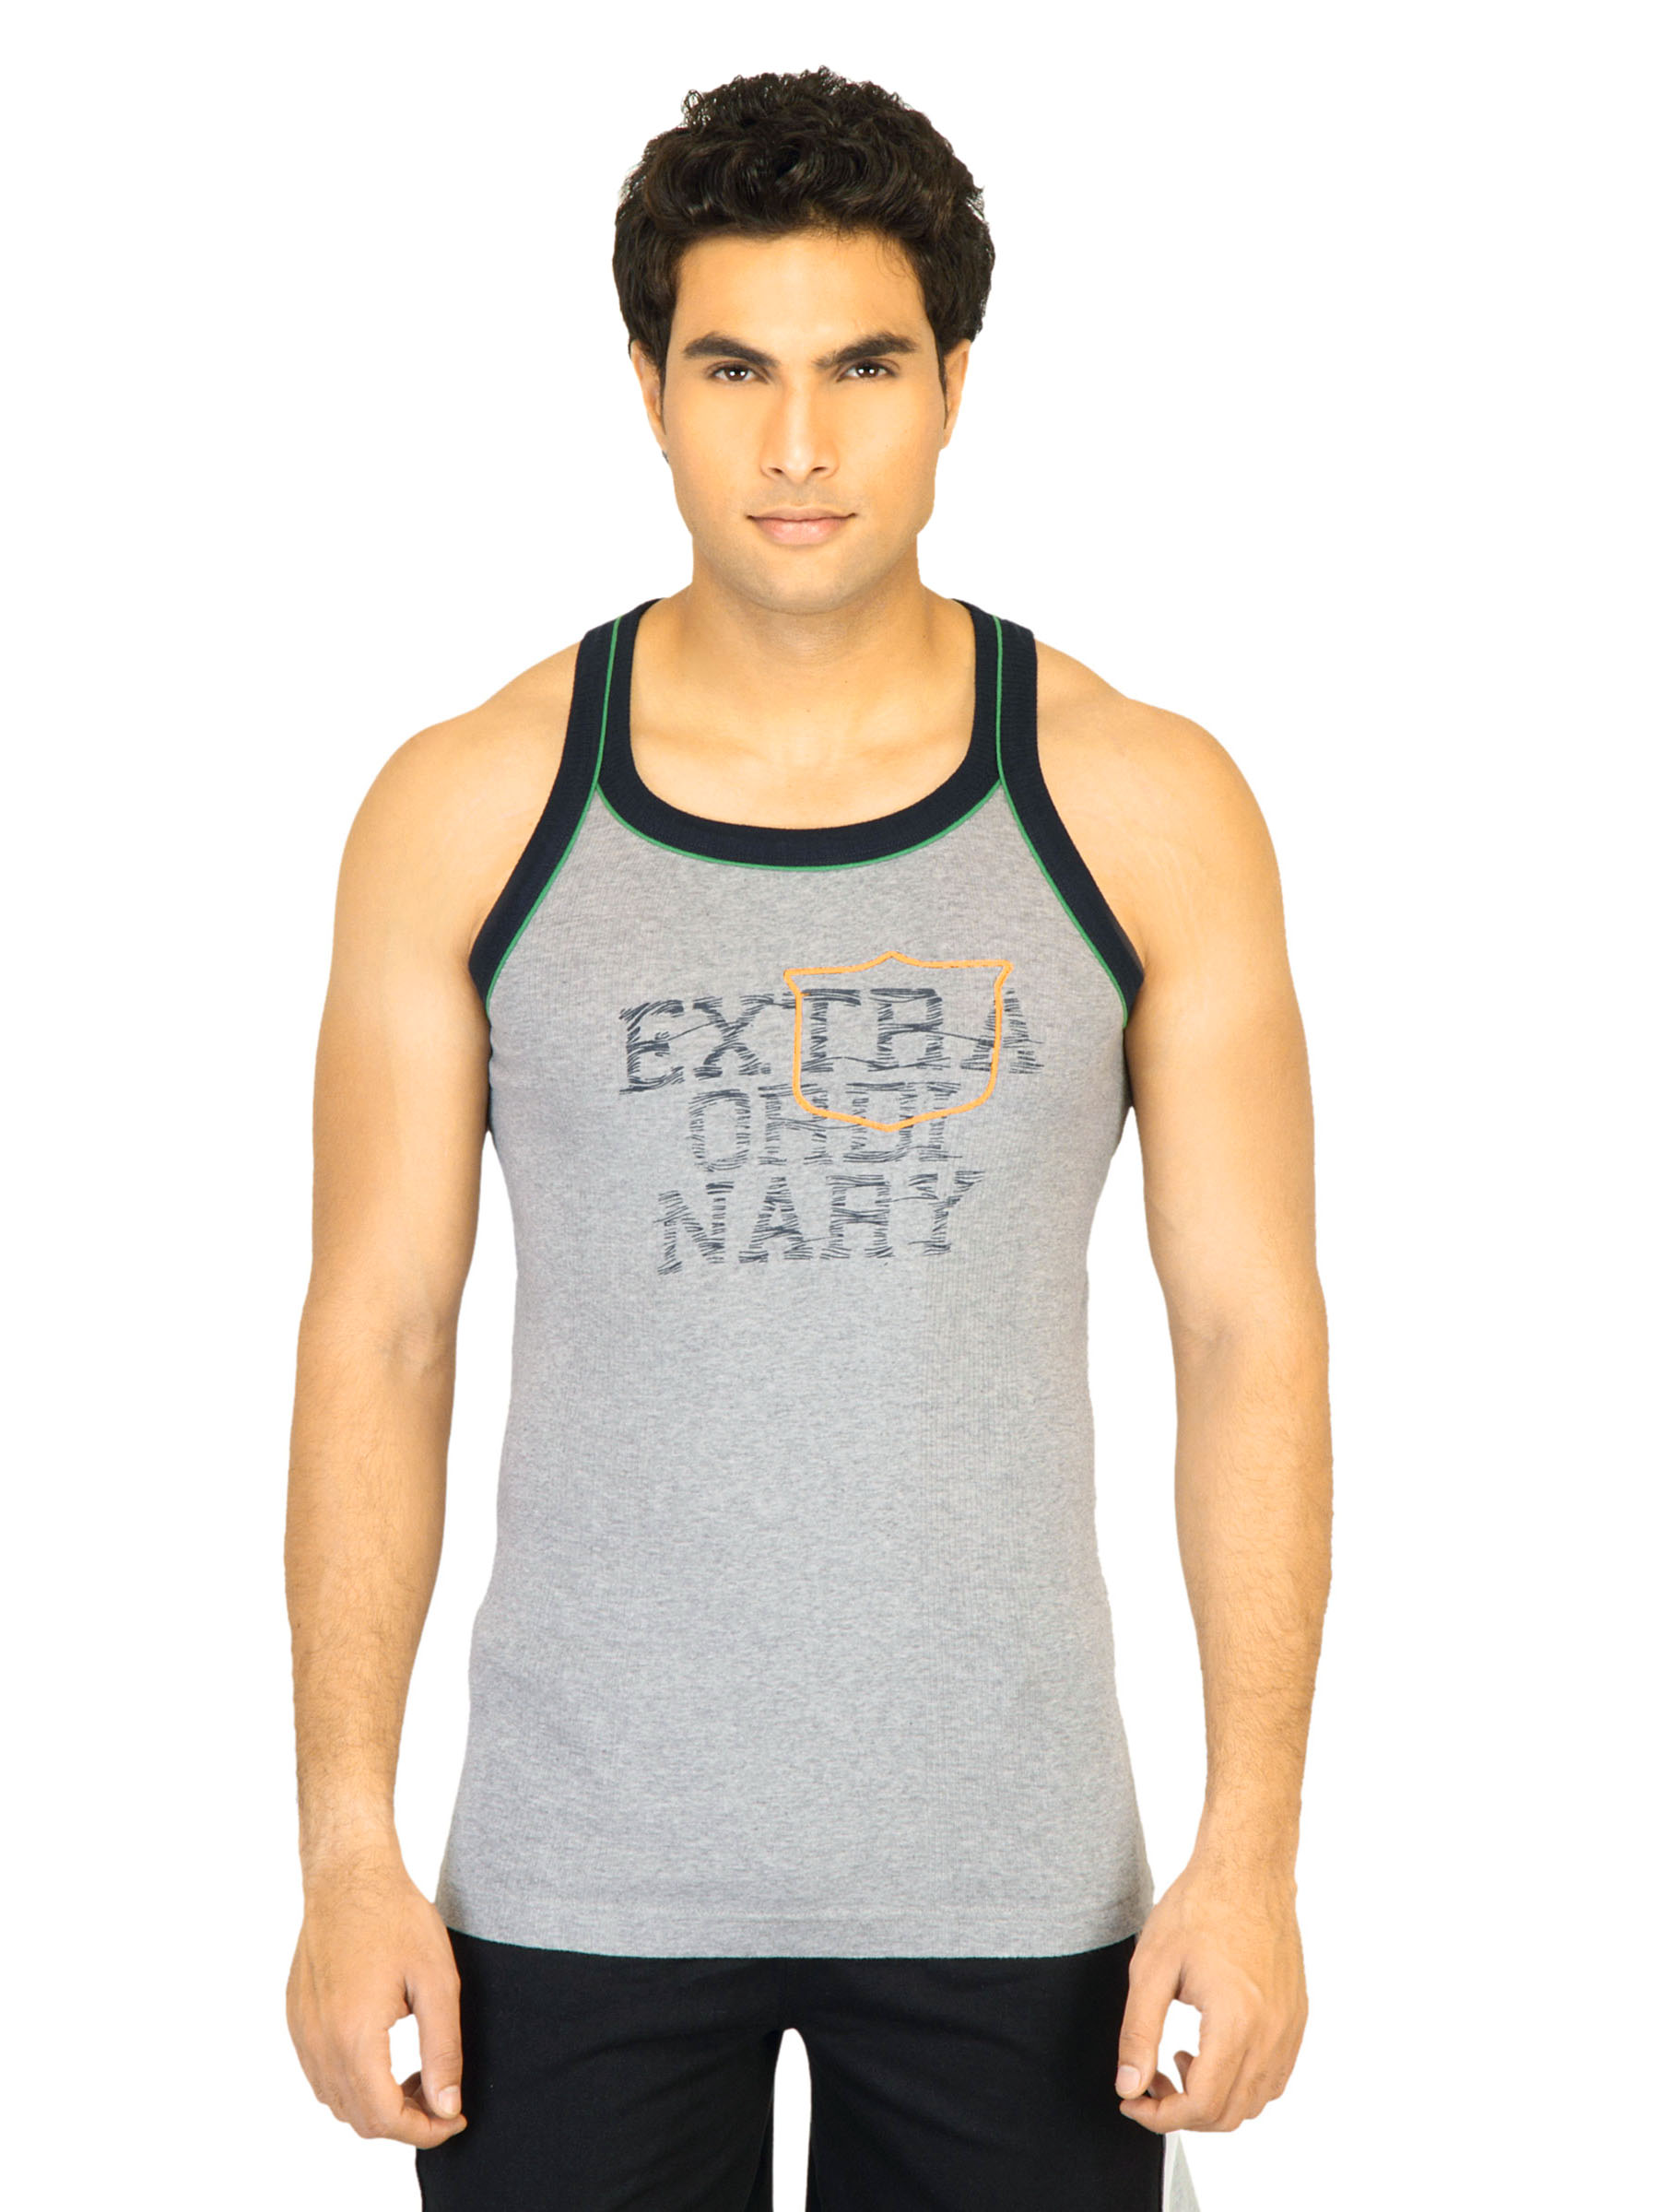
Facit Men Grey Innerwear Vest
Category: Apparel / Innerwear / Innerwear Vests
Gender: Men
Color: Grey
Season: Summer 2016
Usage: Casual